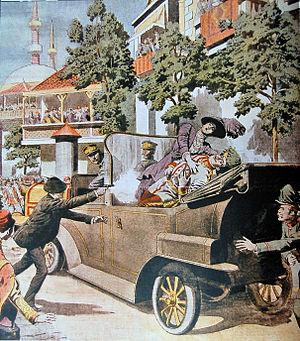
François-Joseph Iᵉʳ, né le 18 août 1830 à Vienne et mort le 21 novembre 1916 dans la même ville, est empereur d’Autriche et roi apostolique de Hongrie. Membre de la maison de Habsbourg-Lorraine, il règne sur l'Autriche et la Hongrie du 2 décembre 1848 au 21 novembre 1916. Du 1ᵉʳ mai 1850 au 24 août 1866, il occupe également la fonction de président de la Confédération germanique.
Les causes de la Première Guerre mondiale sont complexes et actuellement toujours débattues. Guerre de coalition à l'échelle européenne, ce conflit entraîne la mort de plus de 18 millions de personnes et 20 millions de blessés. Depuis le déclenchement de ce conflit, les intellectuels, les militants politiques et les historiens se sont penchés sur ces causes, entraînant l'existence d'une historiographie nombreuse et variée. On peut distinguer, dans la diversité des causes, les causes immédiates, le casus belli du 28 juin 1914, découlant du problème rencontré par la Double Monarchie avec l'irrédentisme slave du Sud autour de la Serbie, et les causes plus profondes, de nature politique, économique et sociale. La multiplicité de ces causes pousse les historiens à proposer différentes interprétations, parfois en contradiction les unes avec les autres.